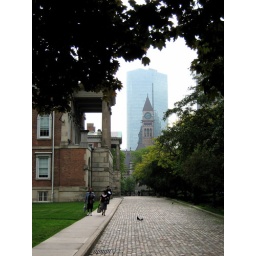
The clock tower of Toronto's old City Hall in the background, and the front of Osgoode Hall in the foreground.